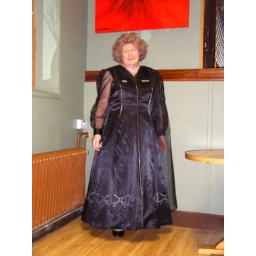
my version of a little black dress --such a pity the rhinestones dont show in photos